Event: Nepal Earthquake
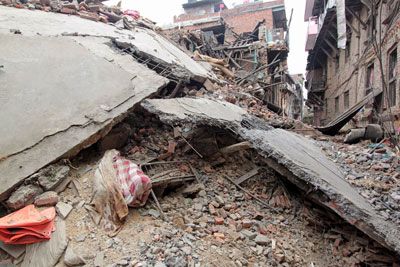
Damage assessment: damage